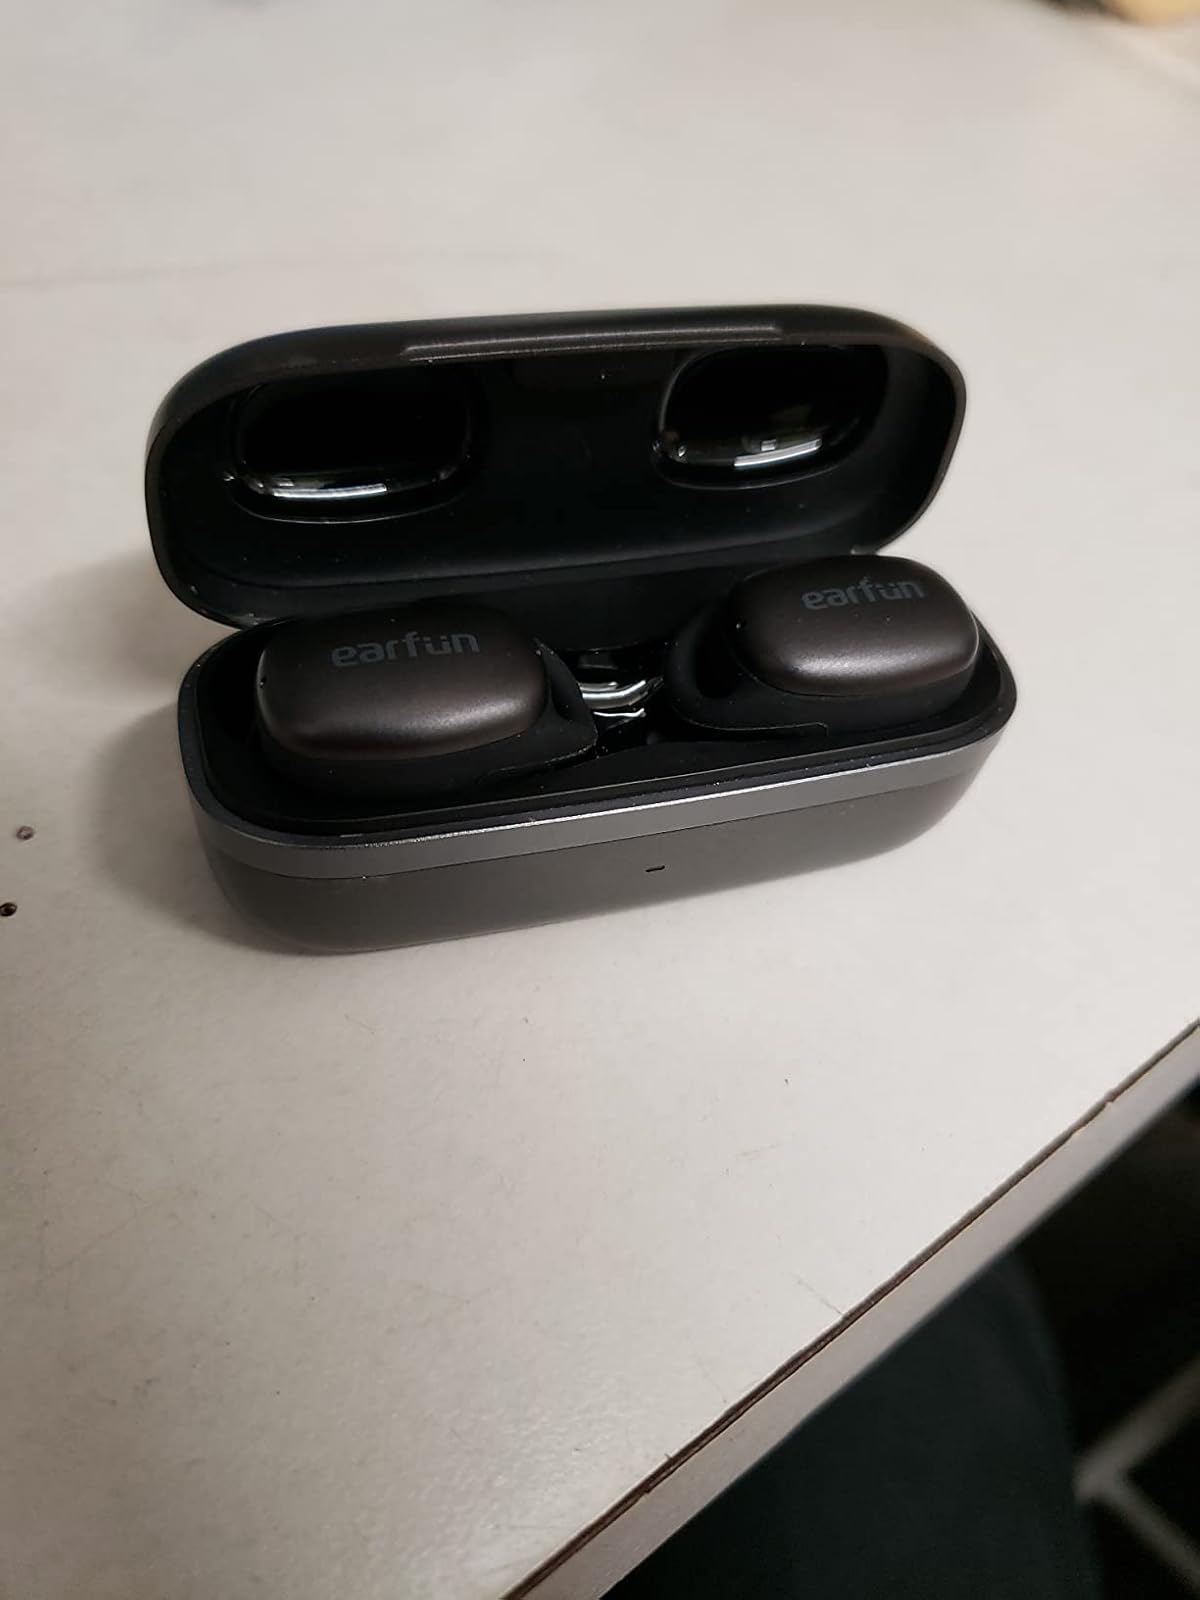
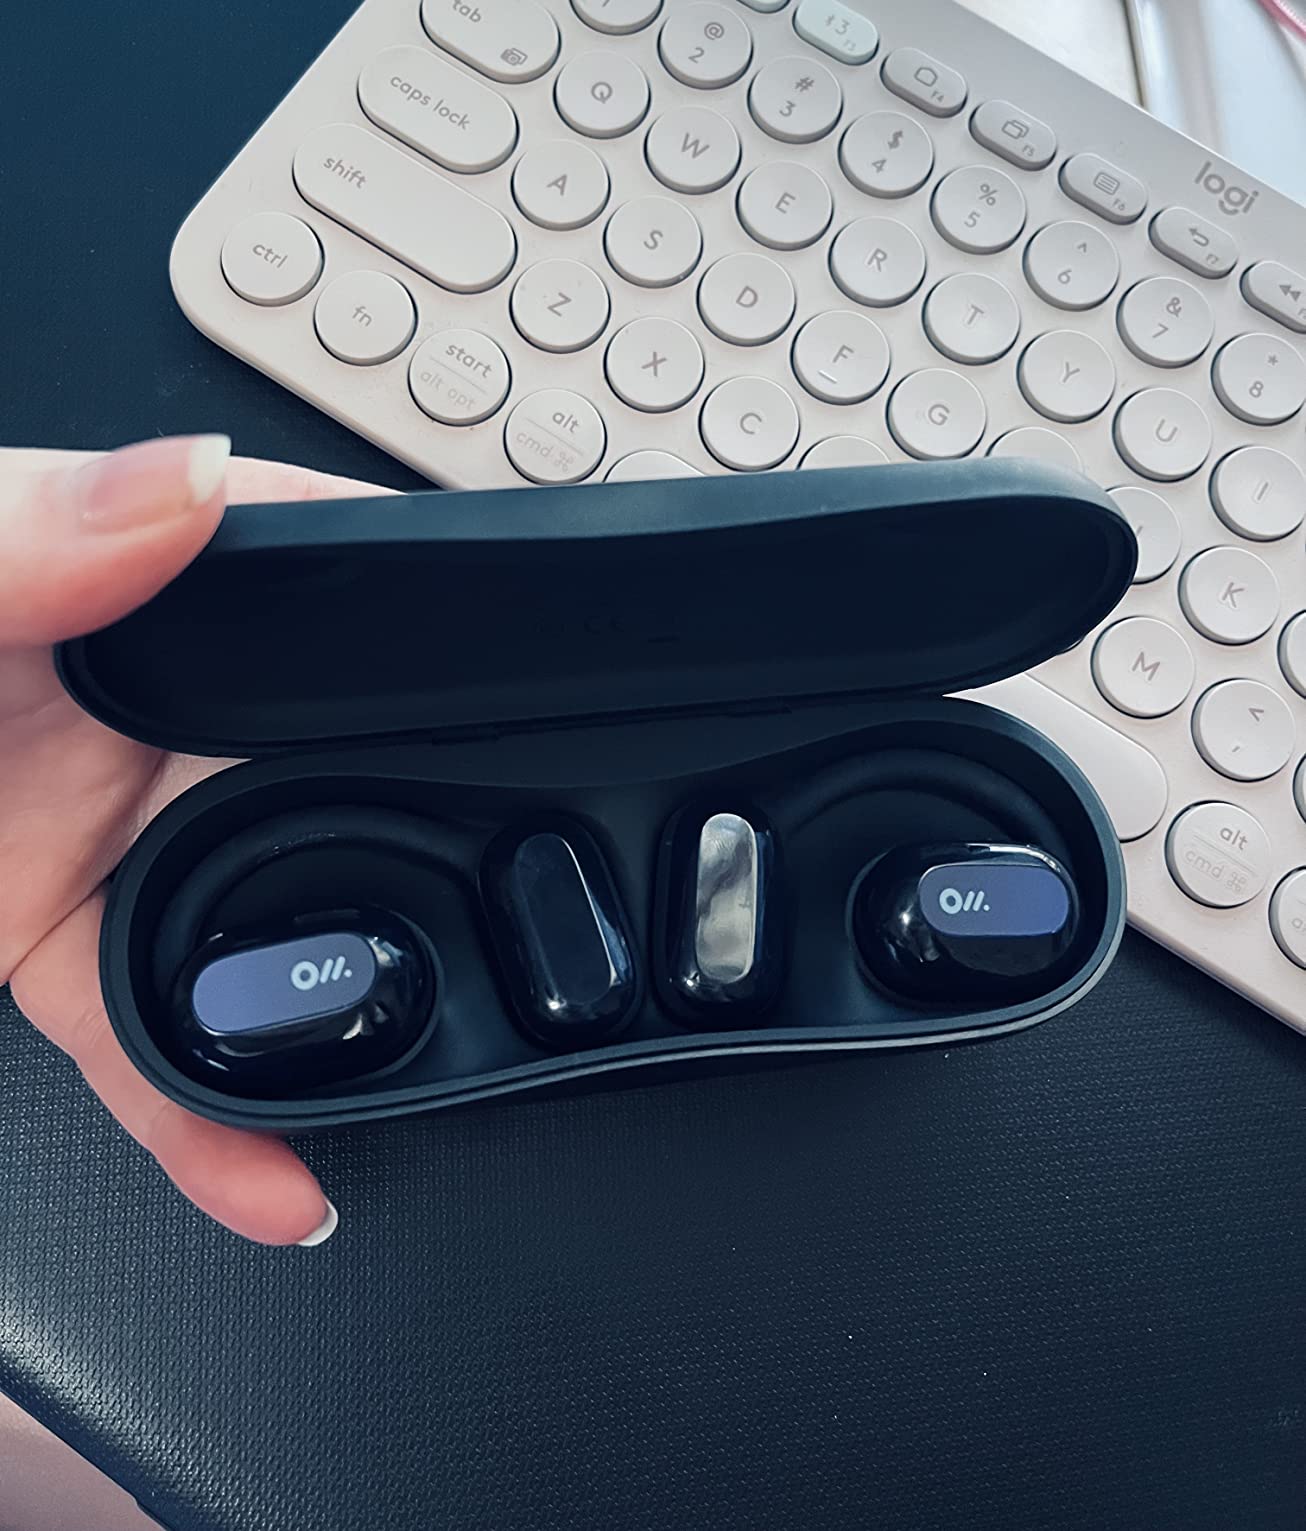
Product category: earbuds
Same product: no